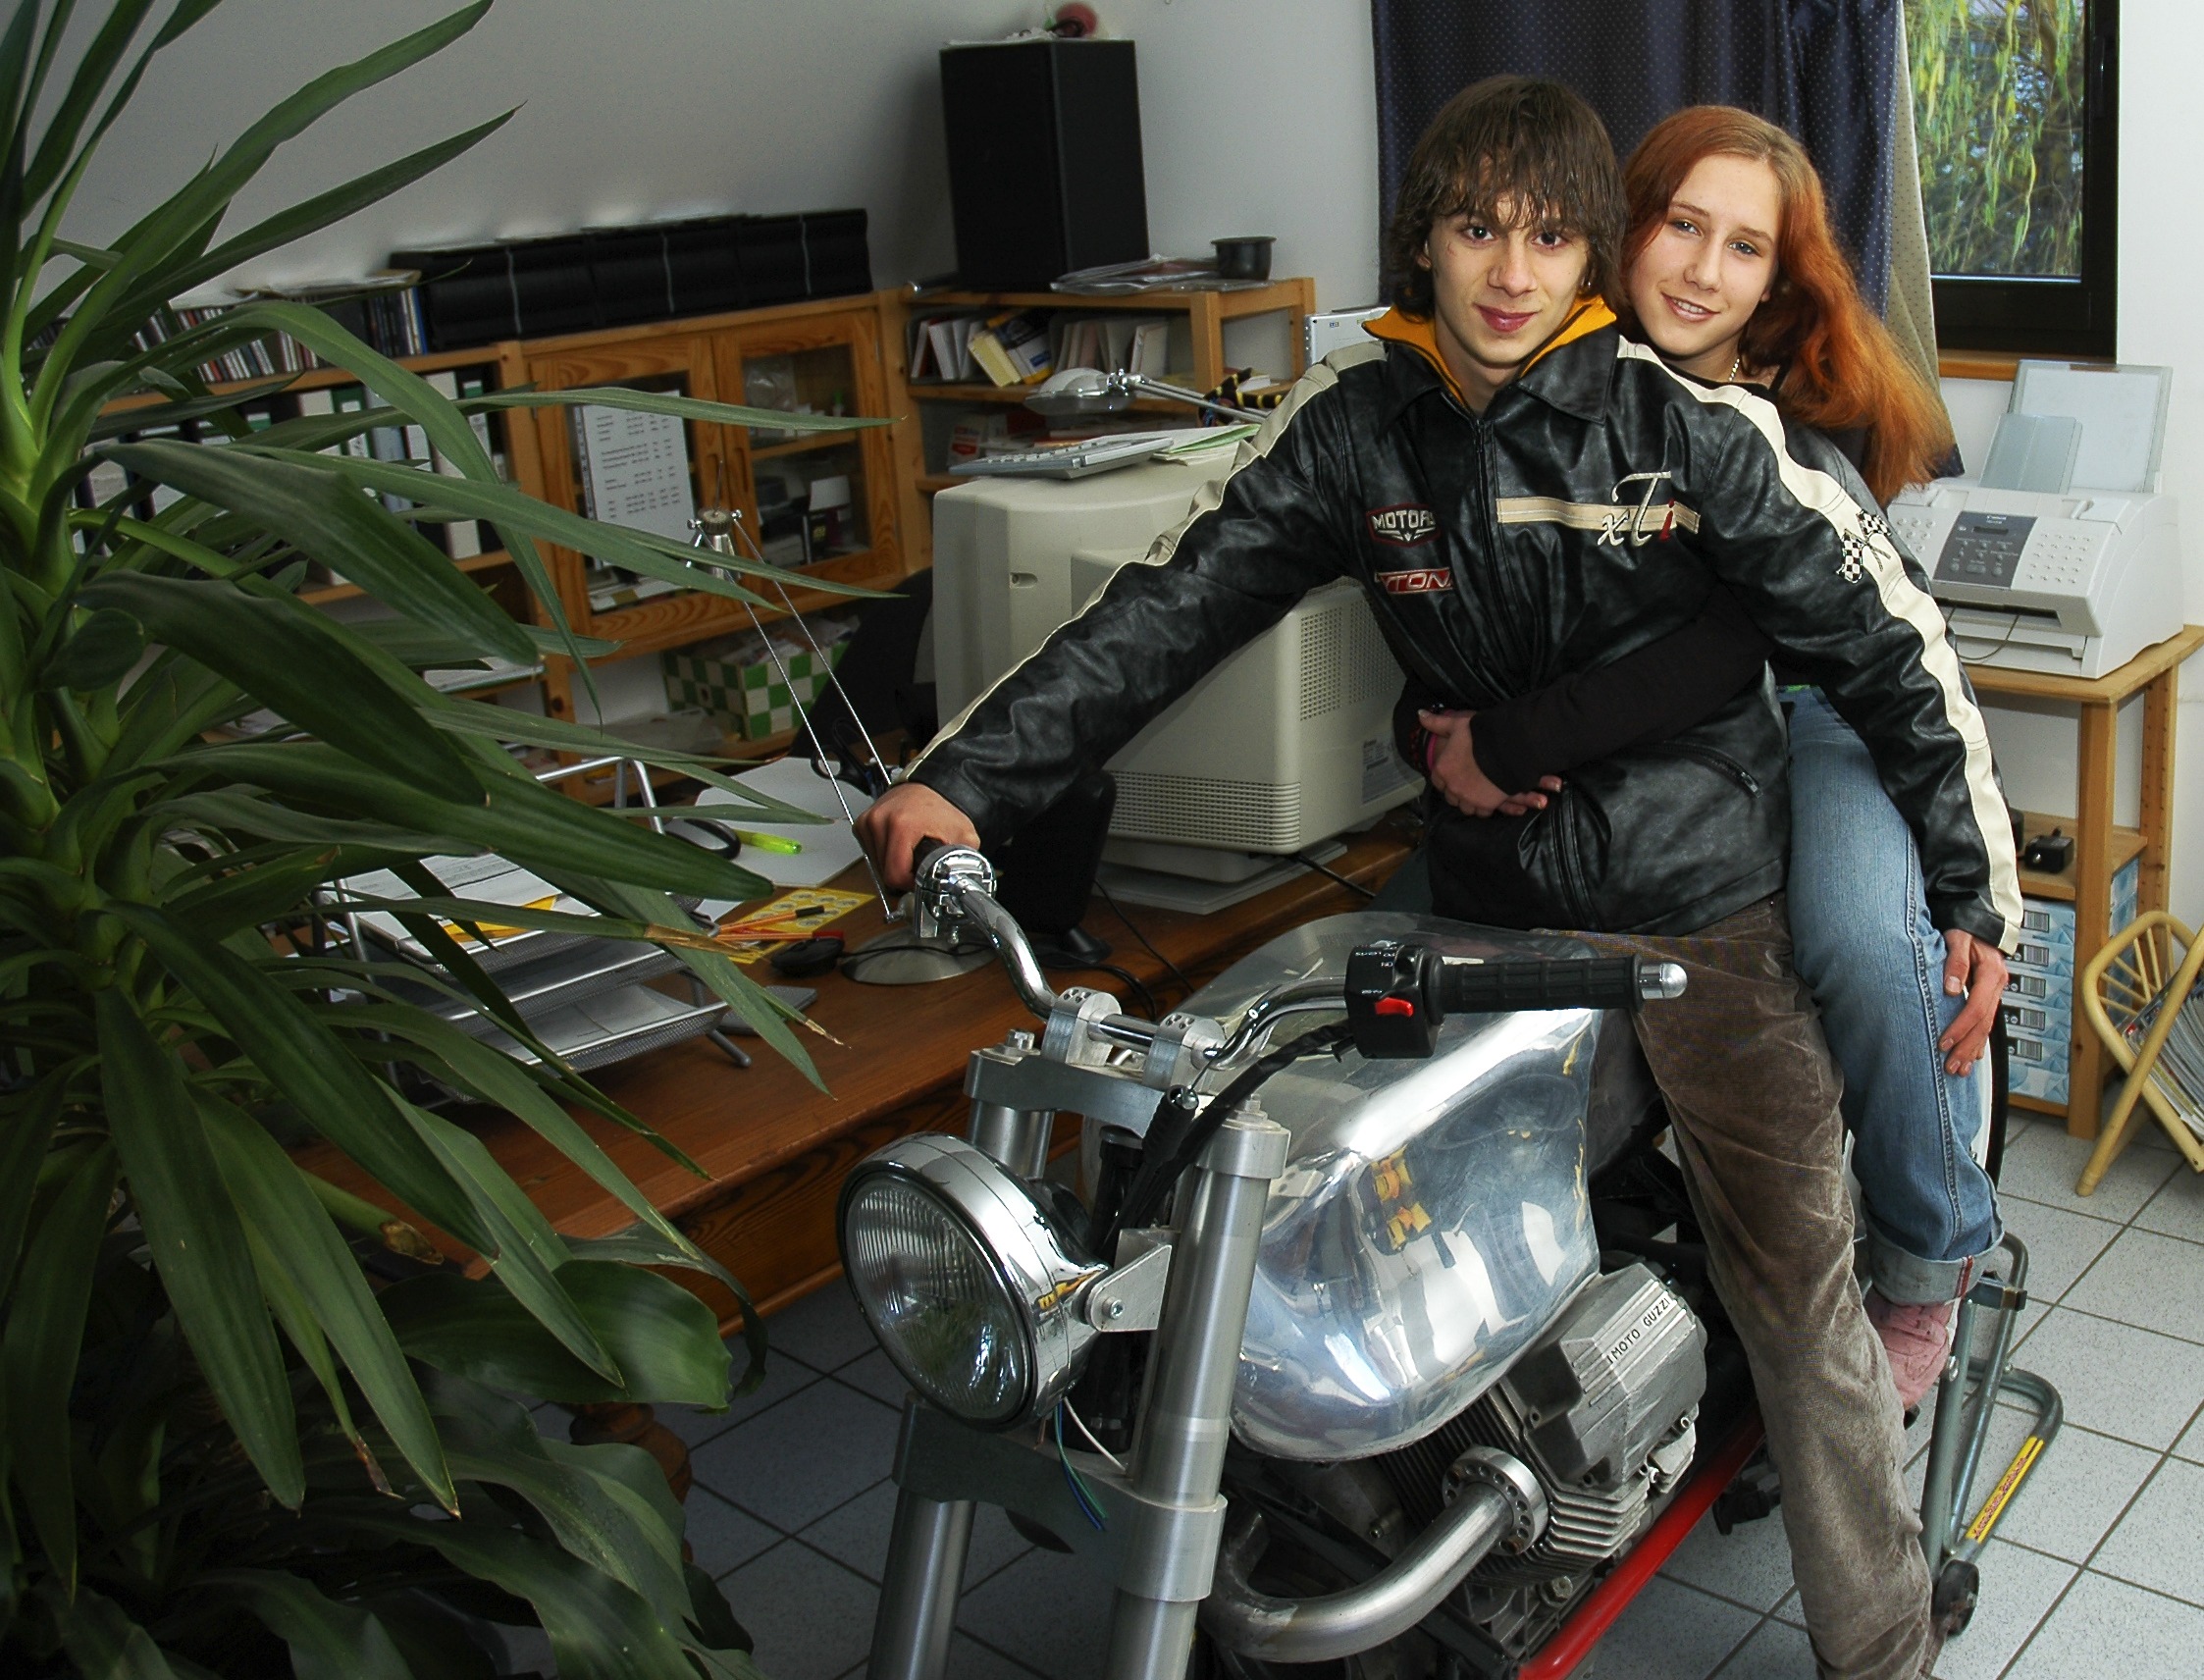
girl, boy, love, vehicle, motorcycle, living room, friendship, friend, girlfriend, motorcycling